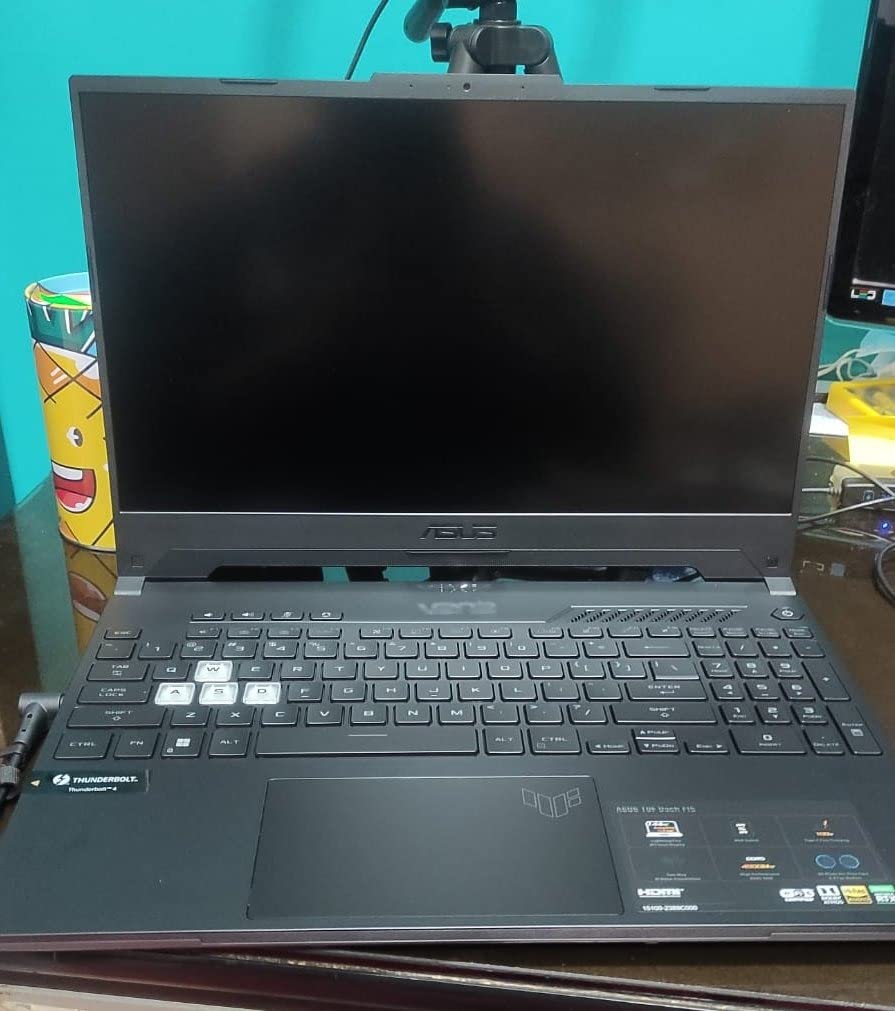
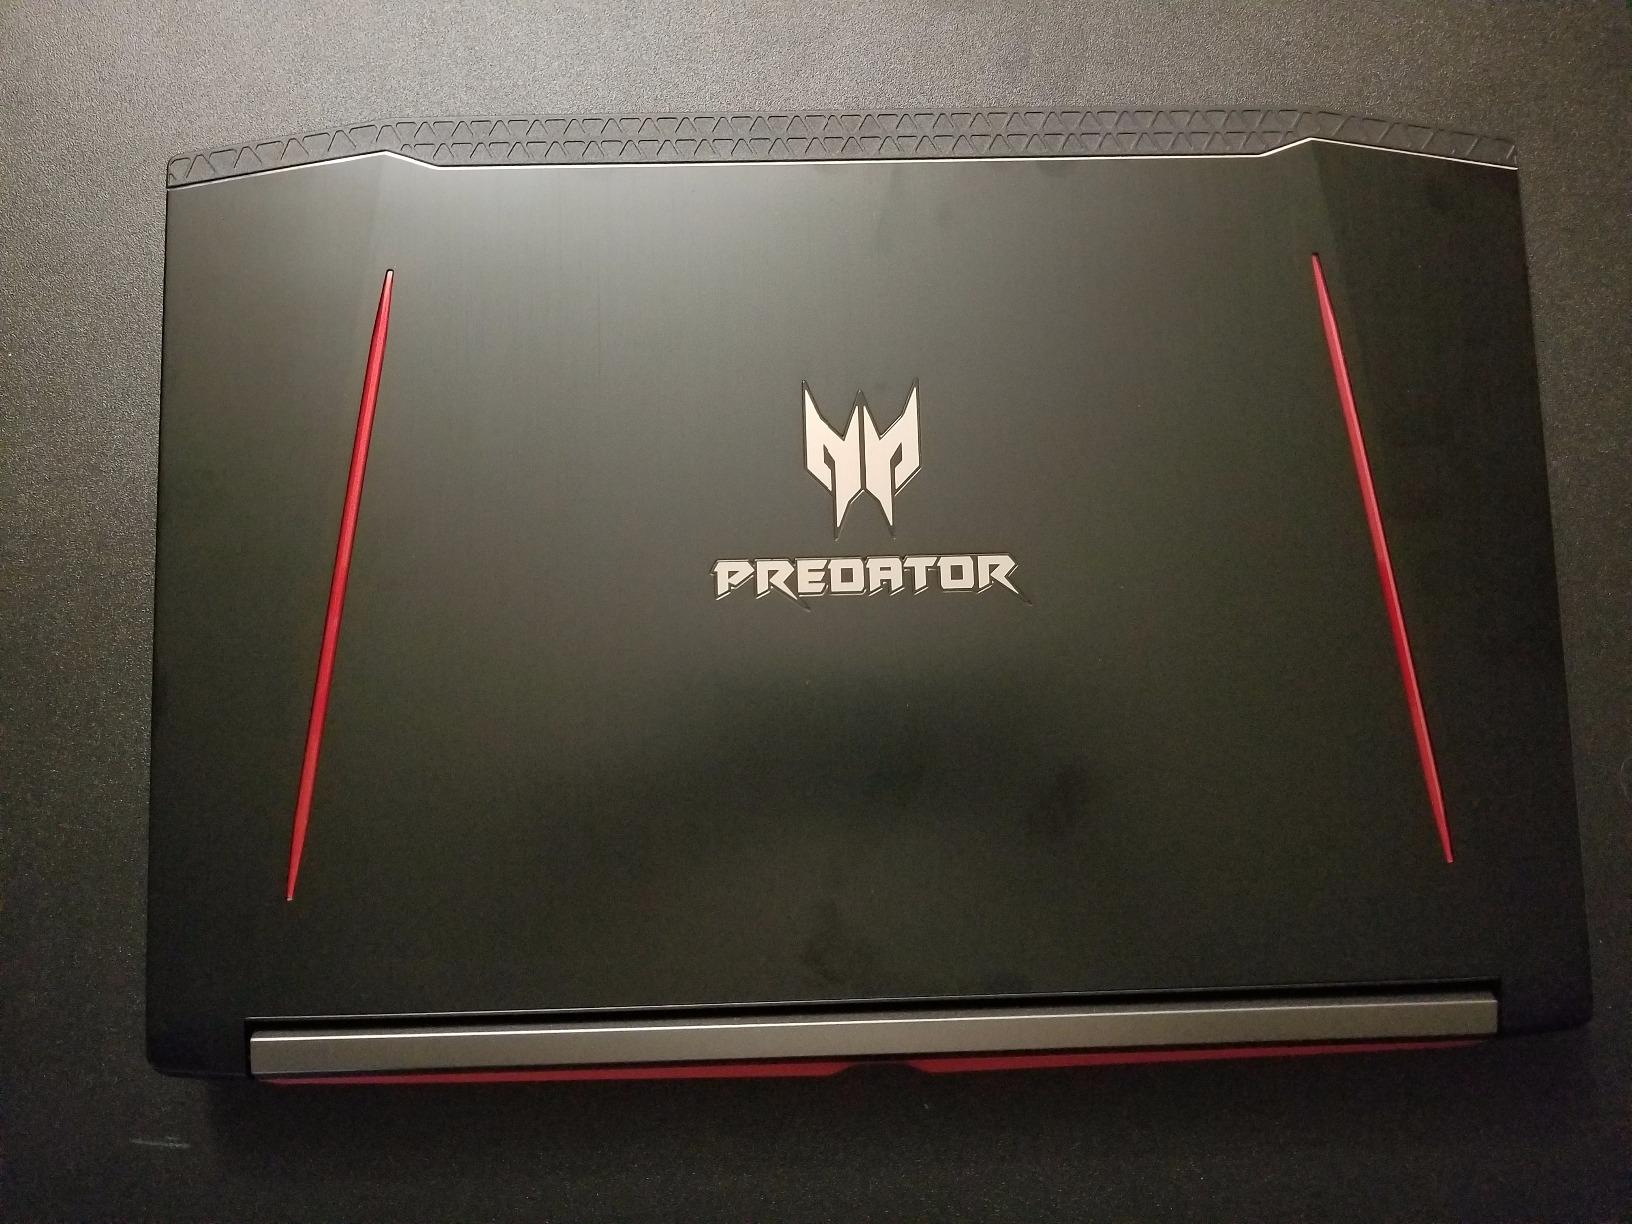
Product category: laptop
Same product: no